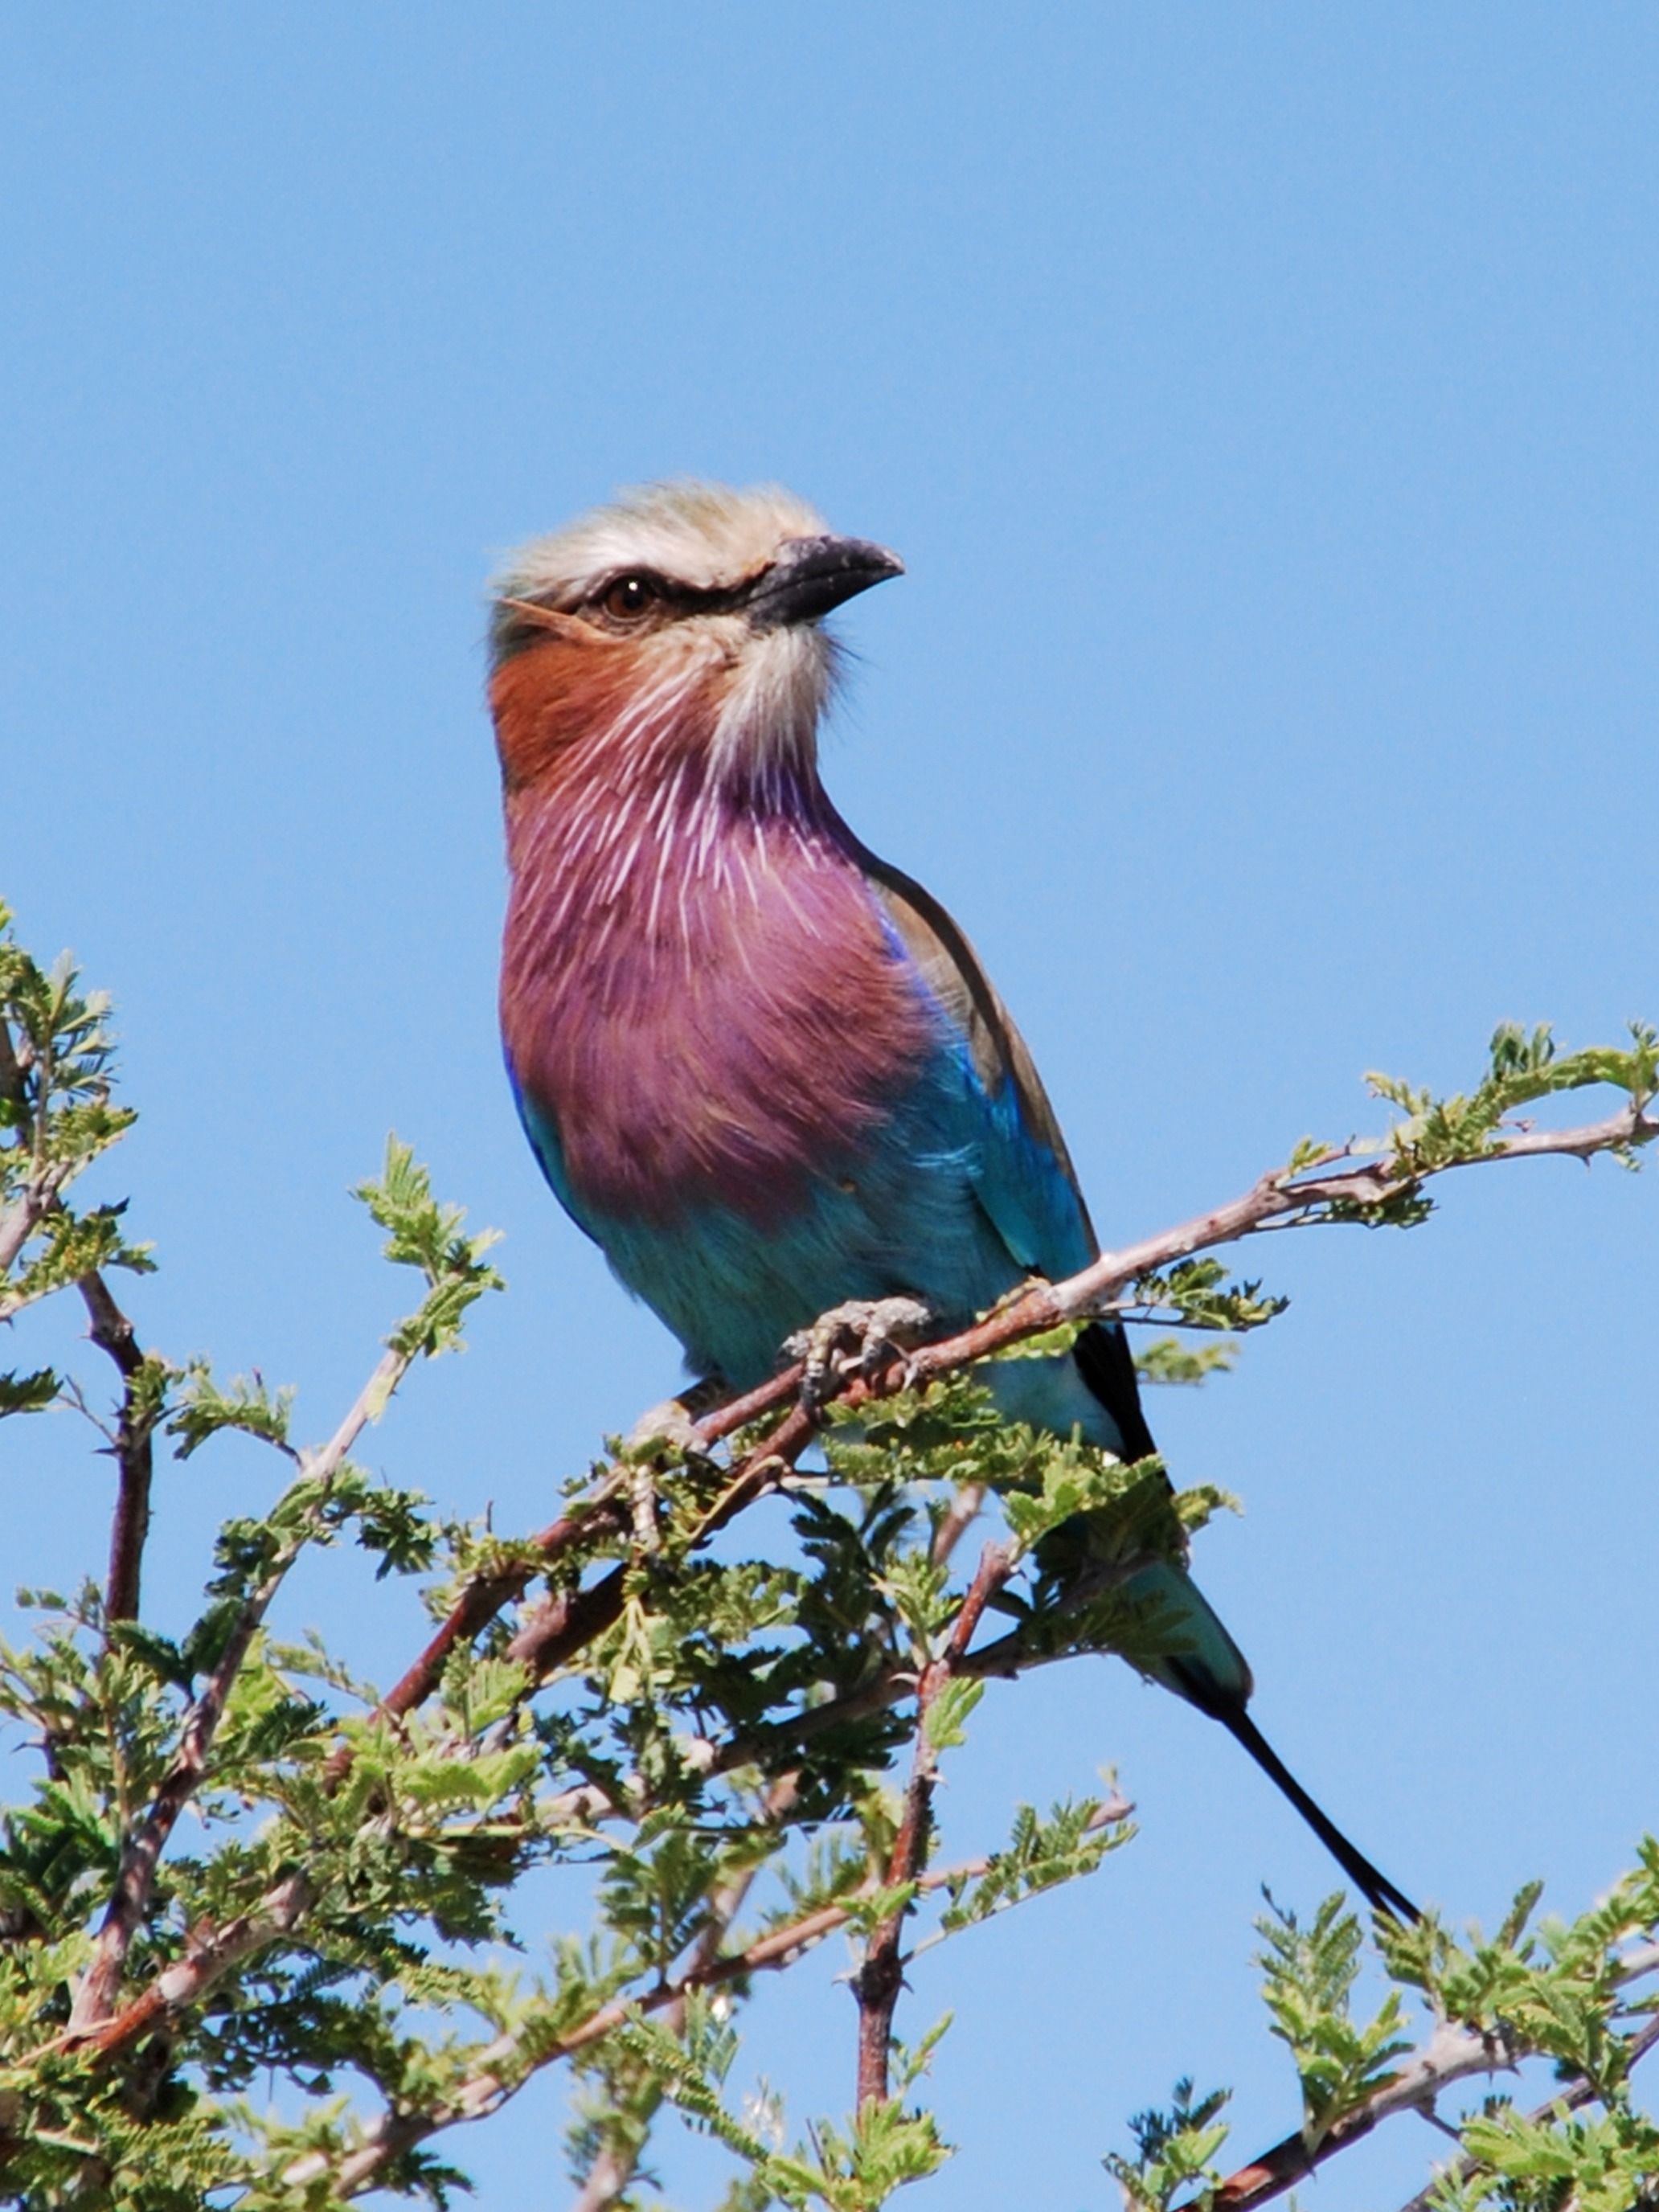
branch, bird, flower, purple, animal, wildlife, beak, colorful, fauna, turquoise, vertebrate, roller, botswana, forked roller, perching bird, nationaltier